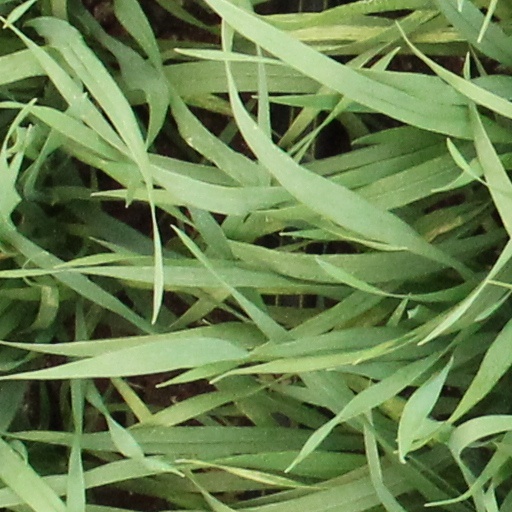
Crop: wheat